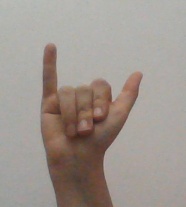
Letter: ya